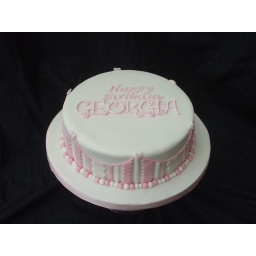
Classic Vanilla sponge covered in white sugarpaste for a friends girls 14th birthday.